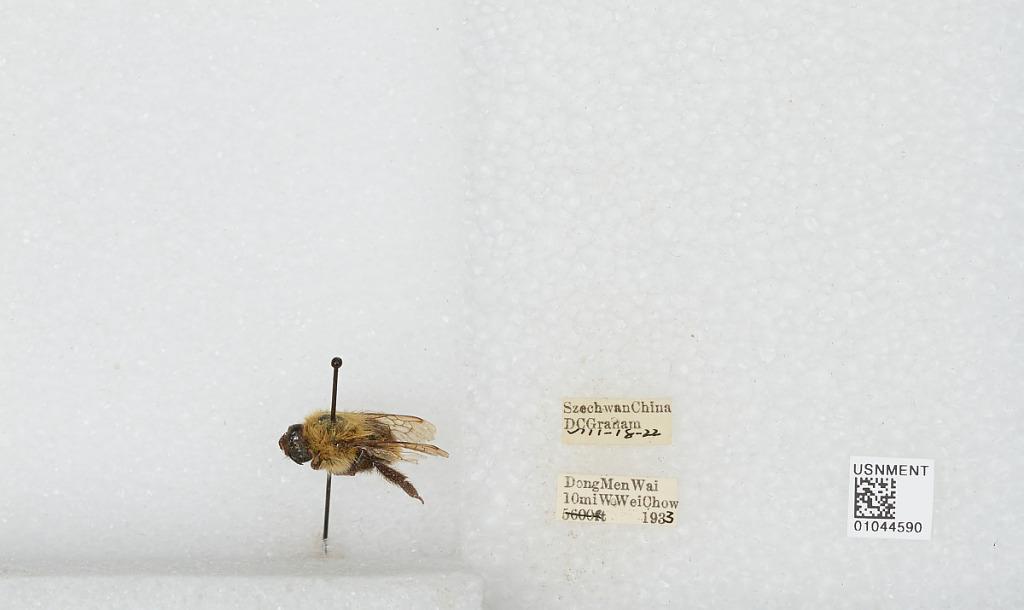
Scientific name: Bombus sp.
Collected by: D. Graham
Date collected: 1933-8-18
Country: China
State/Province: Sichuan
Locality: Dong Men Wai 10 miles West Wei Chow